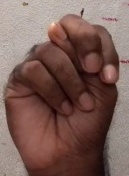
ASL sign: N